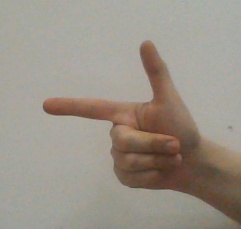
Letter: yaa